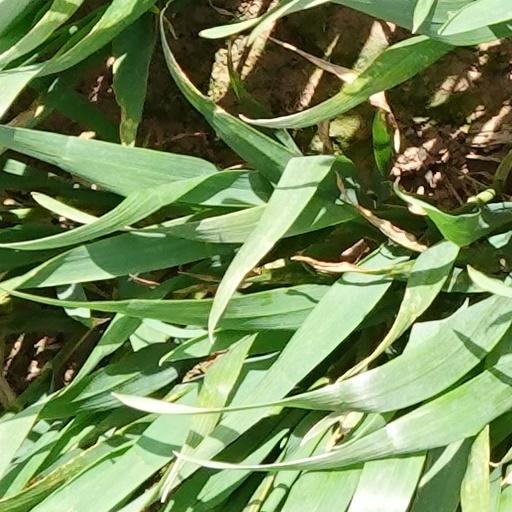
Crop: wheat